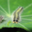
Label: caterpillar